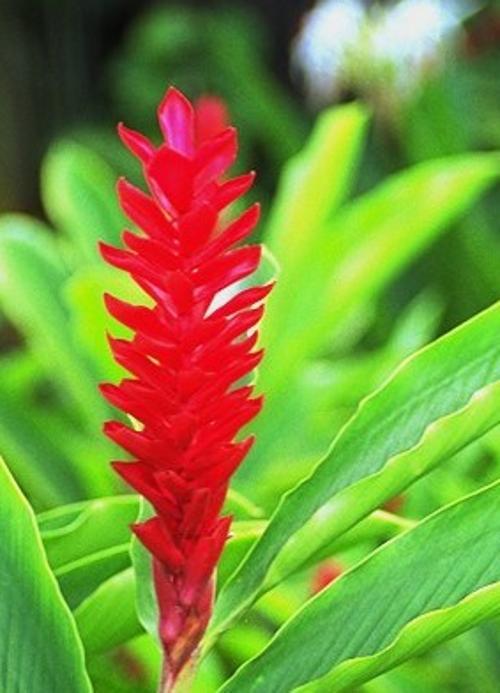
Label: red ginger